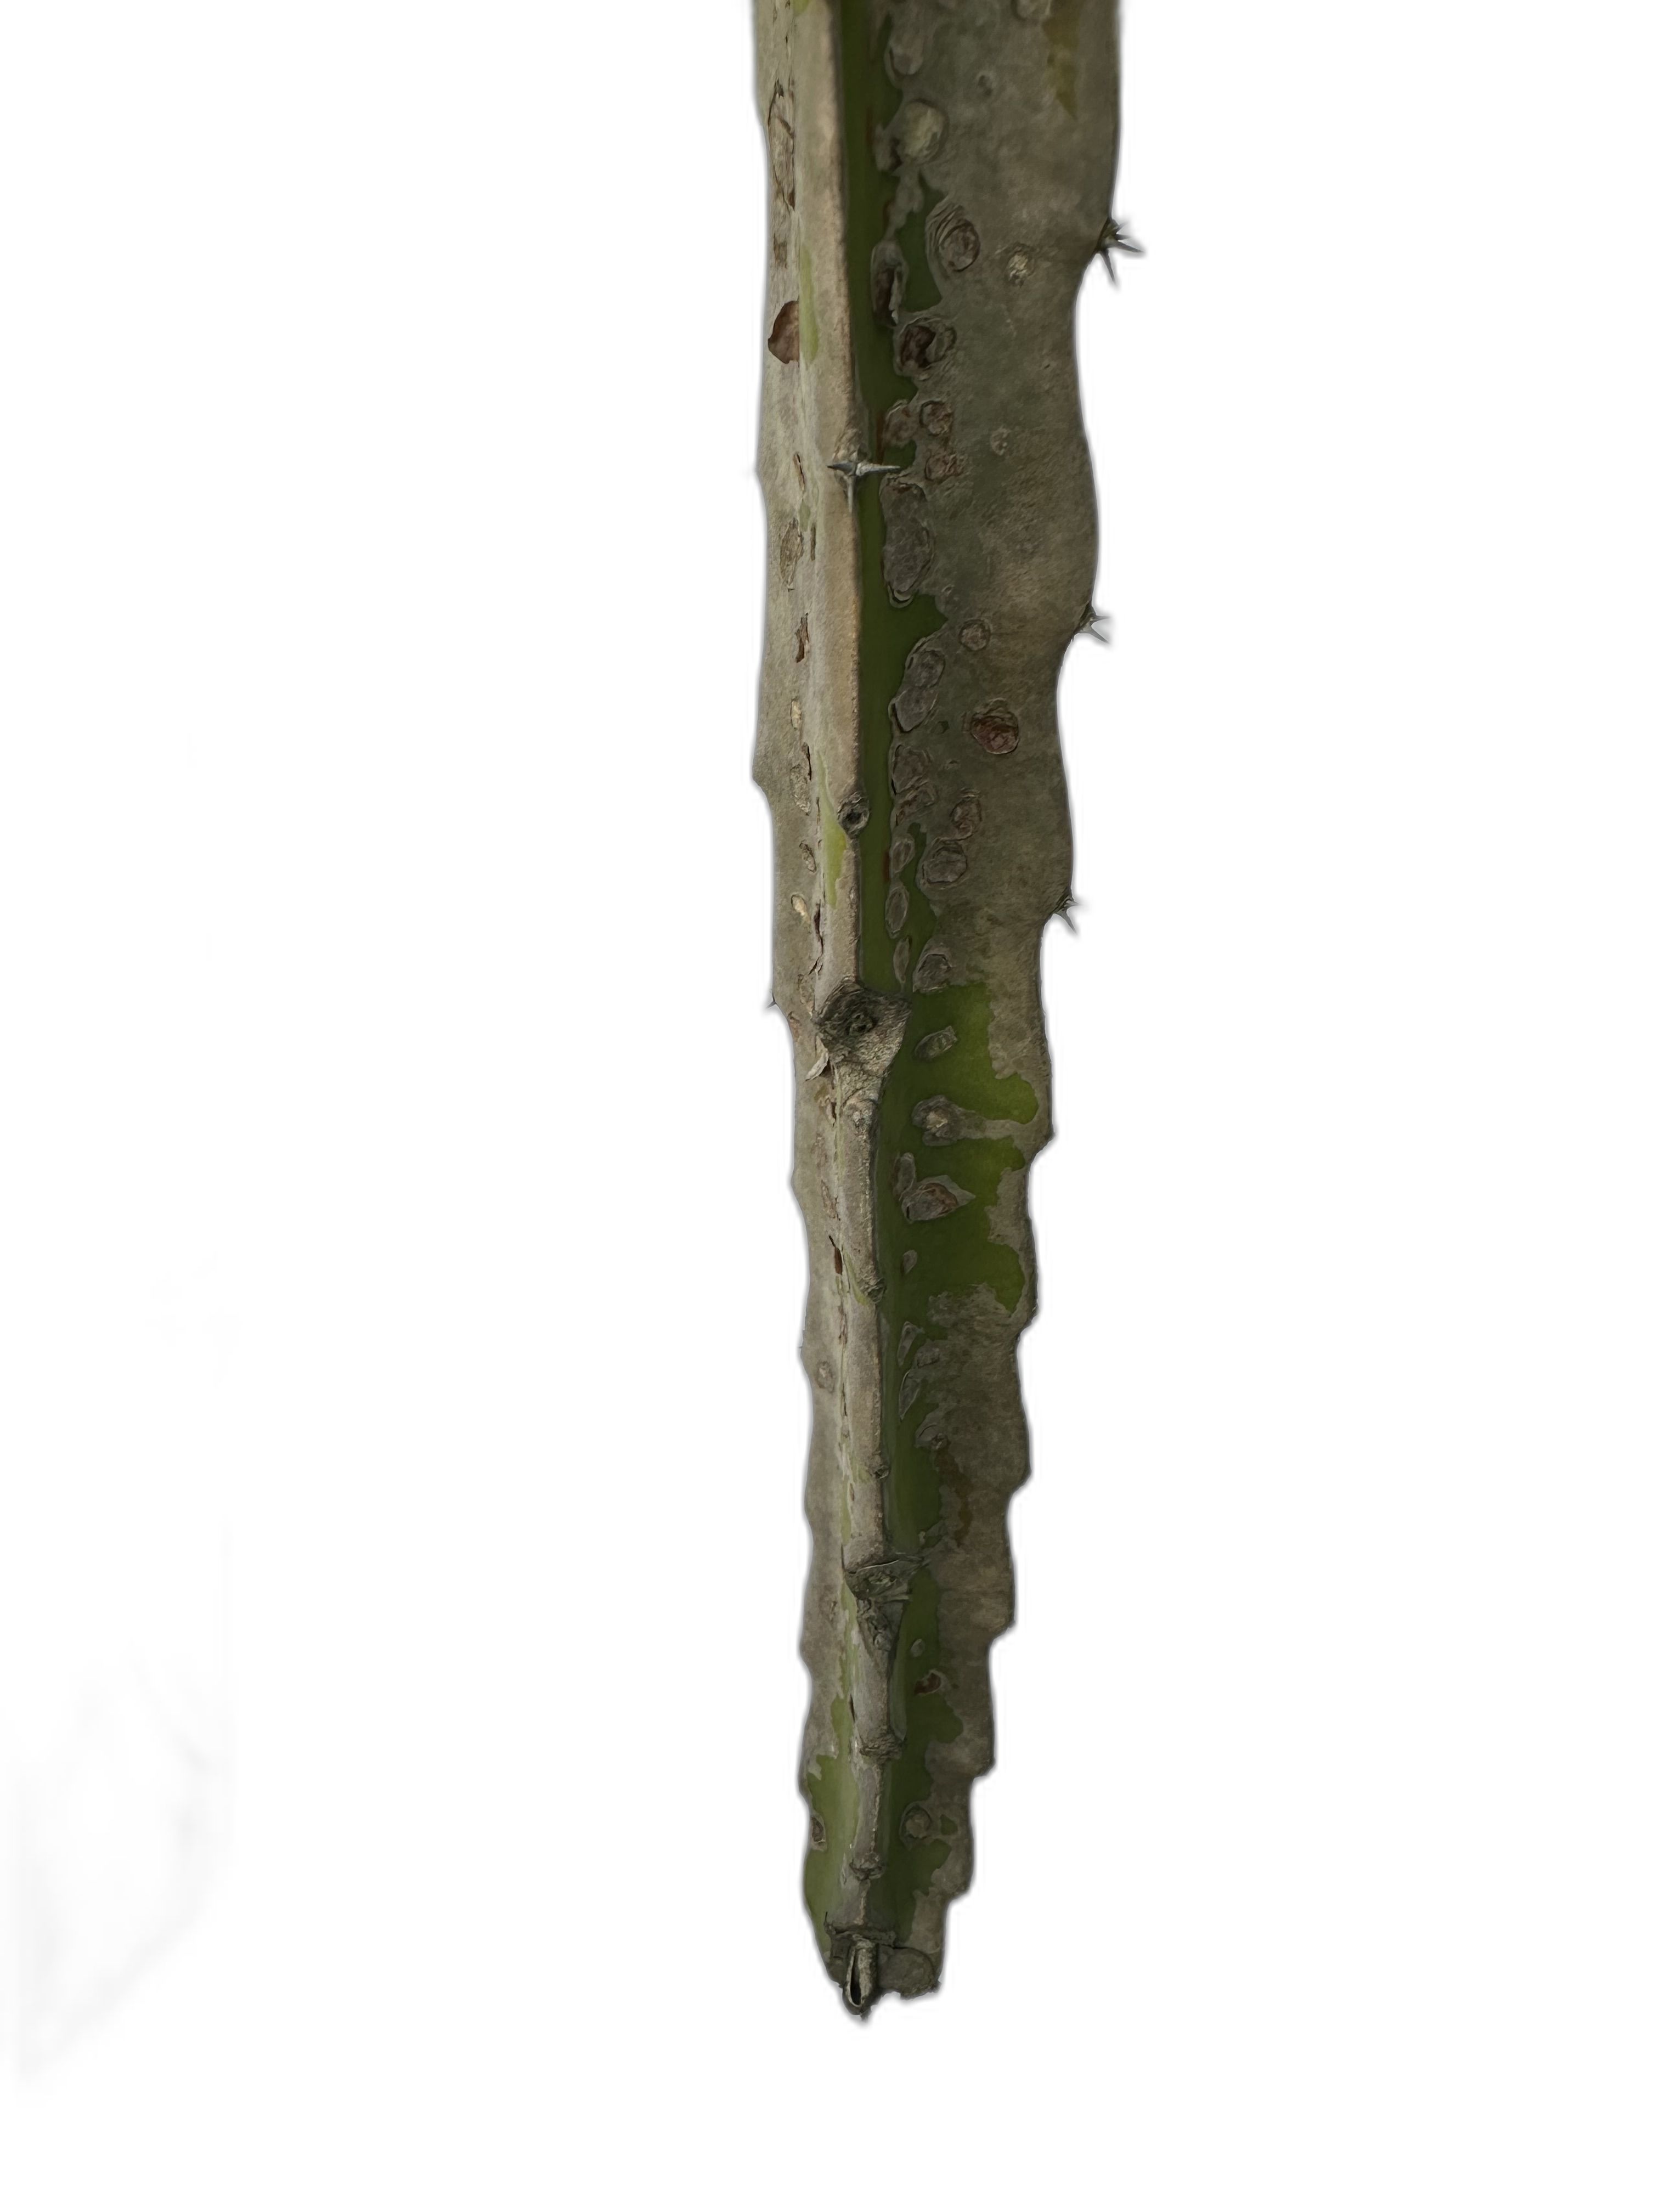
Label: Bad leaf